Symbiodinium

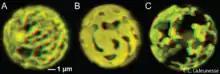
The reticulated chloroplast structures of (A) "Cladocopium goreaui" (formerly "S. goreaui" type C1), (B) "Symbiodinium fitti" (type A3), and (C) "Effrenium voratum" (formerly "S. californium" type E1) imaged in 3-D using confocal microscopy of chlorophyll autofluorescence.

In general, the nucleus is centrally located and the nucleolus is often associated with the inner nuclear membrane. The chromosomes, as in other dinoflagellates, are seen as ‘permanently super-coiled’ DNA in transmission electron micrographs (TEM). The described species of "Symbiodinium" possess distinct chromosome numbers (ranging from 26 to 97), which remain constant throughout all phases of the nuclear cycle. However, during M-phase, the volume of each chromosome is halved, as is the volume of each of the two resulting nuclei. Thus, the ratio of chromosome volume to nuclear volume remains constant. These observations are consistent with the interpretation that the algae are haploid, a conclusion supported by molecular genetic data. During S-phase of the nuclear cycle the chromosomes do uncoil to facilitate DNA synthesis, and the volumes of both the chromosomes and the nucleus return to those seen in the G2 phase.